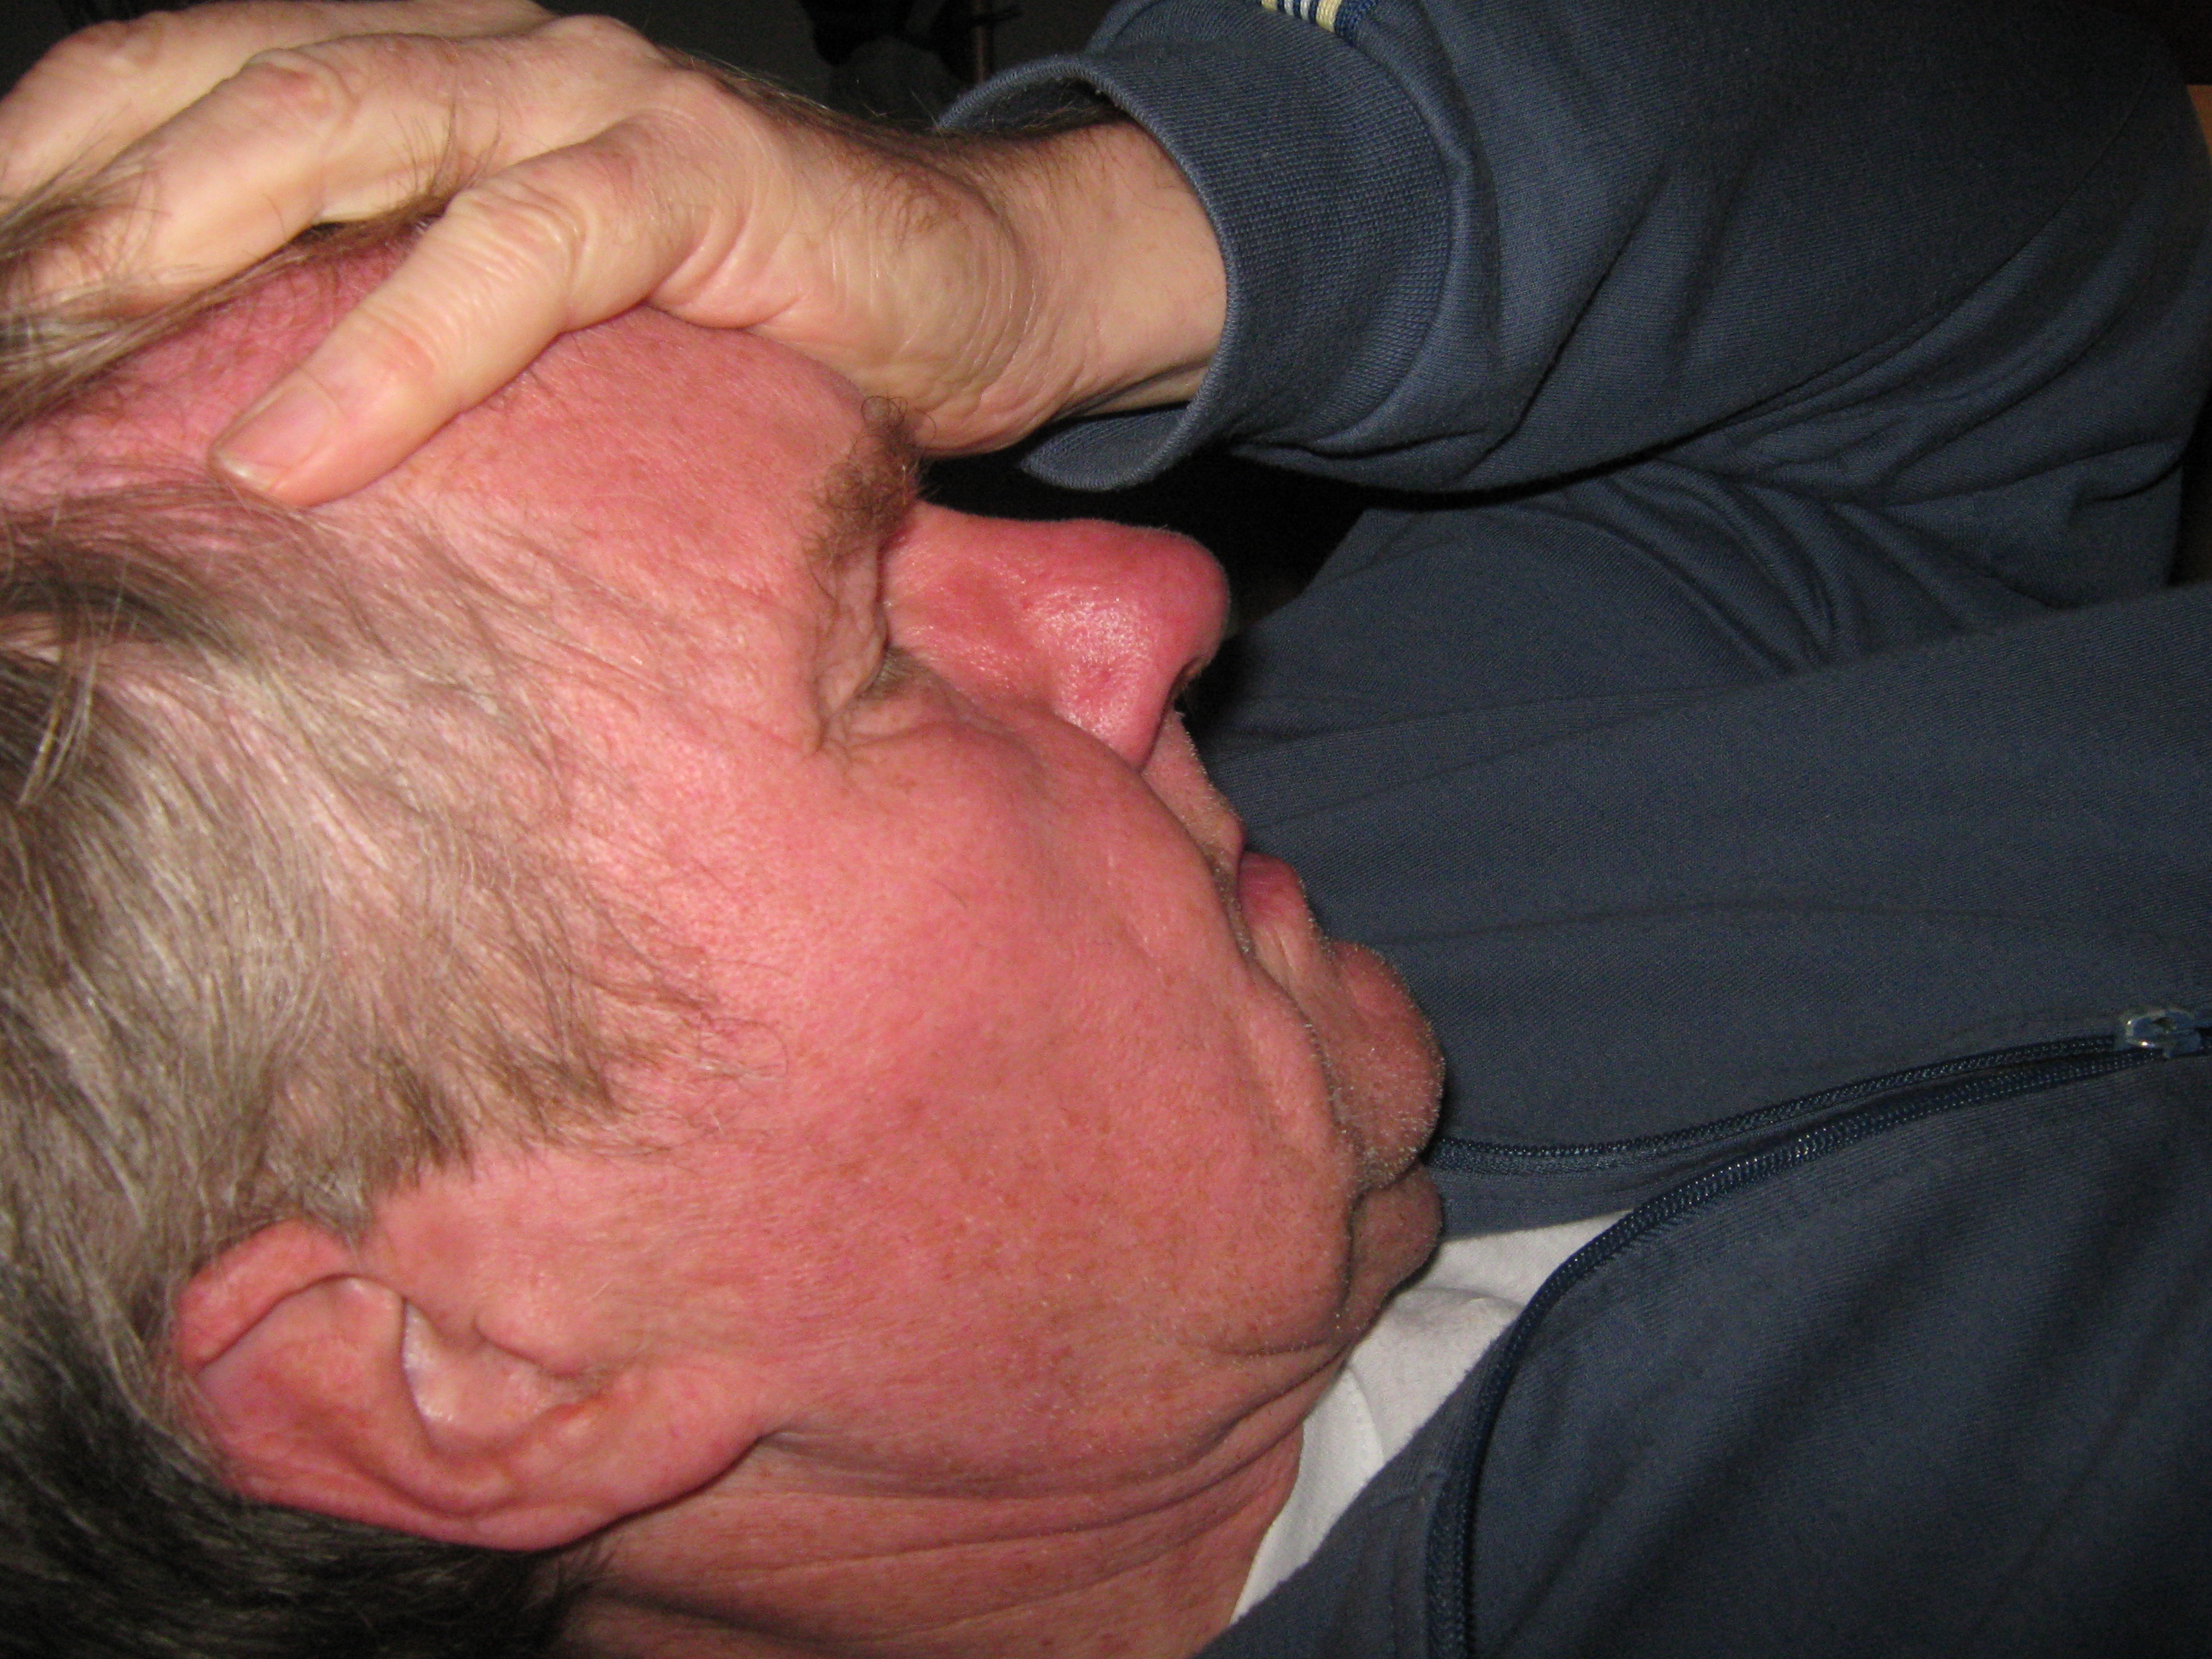
hand, man, person, view, male, portrait, human, ear, arm, muscle, mouth, chest, human body, face, nose, eyes, head, skin, organ, keep, disease, forehead, headache, sense, blood pressure, red face, high blood pressure, migraine